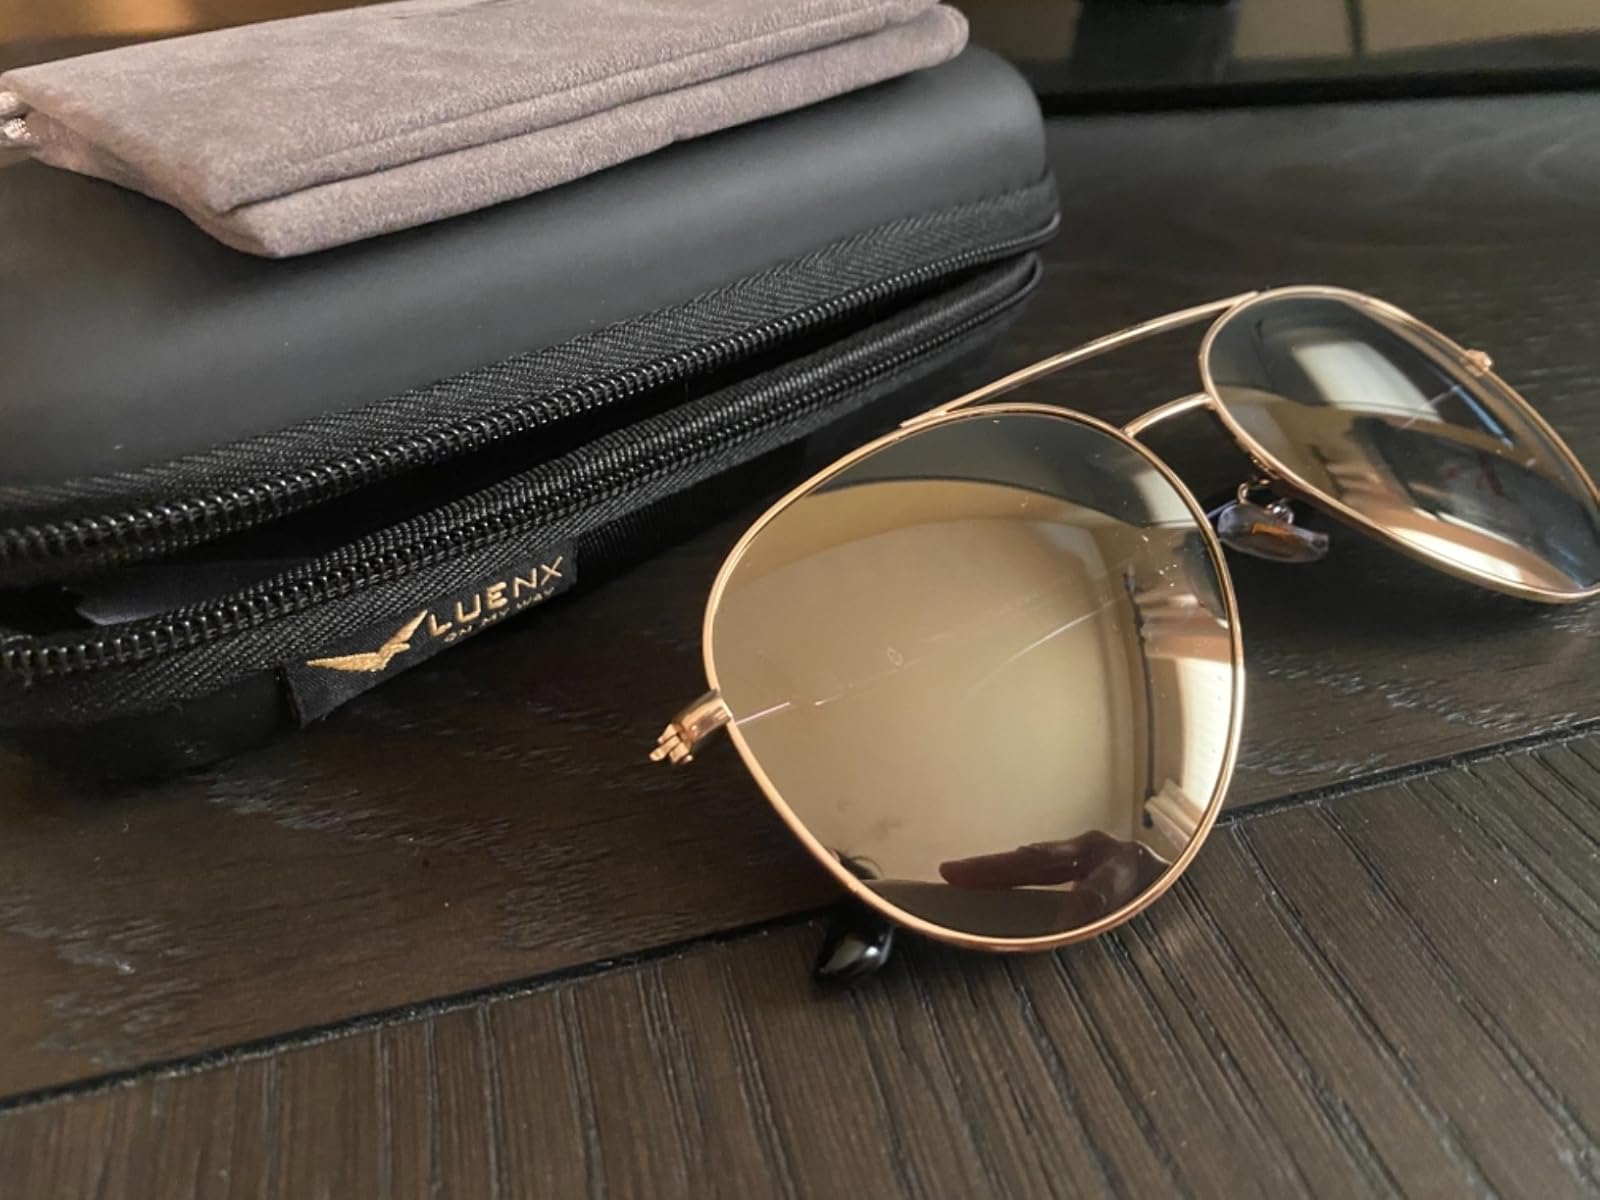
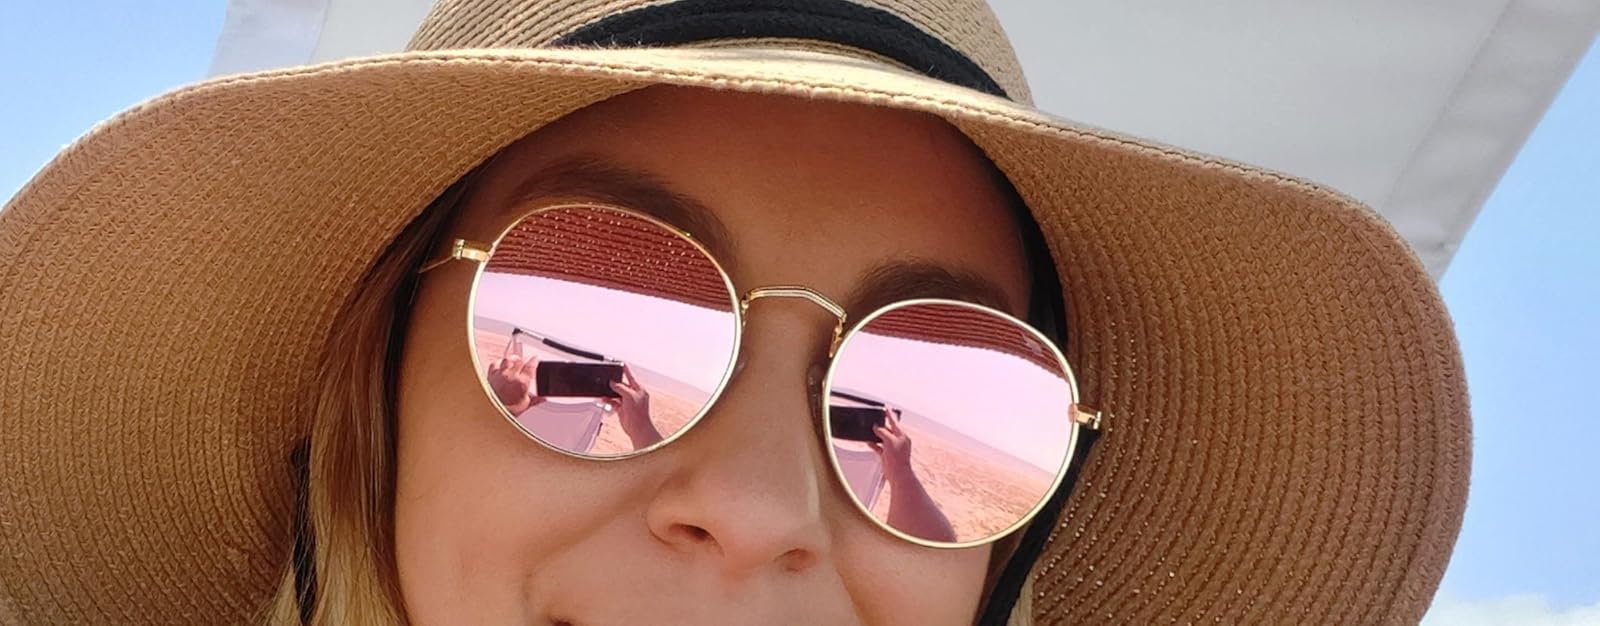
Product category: accessories_sunglasses
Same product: no